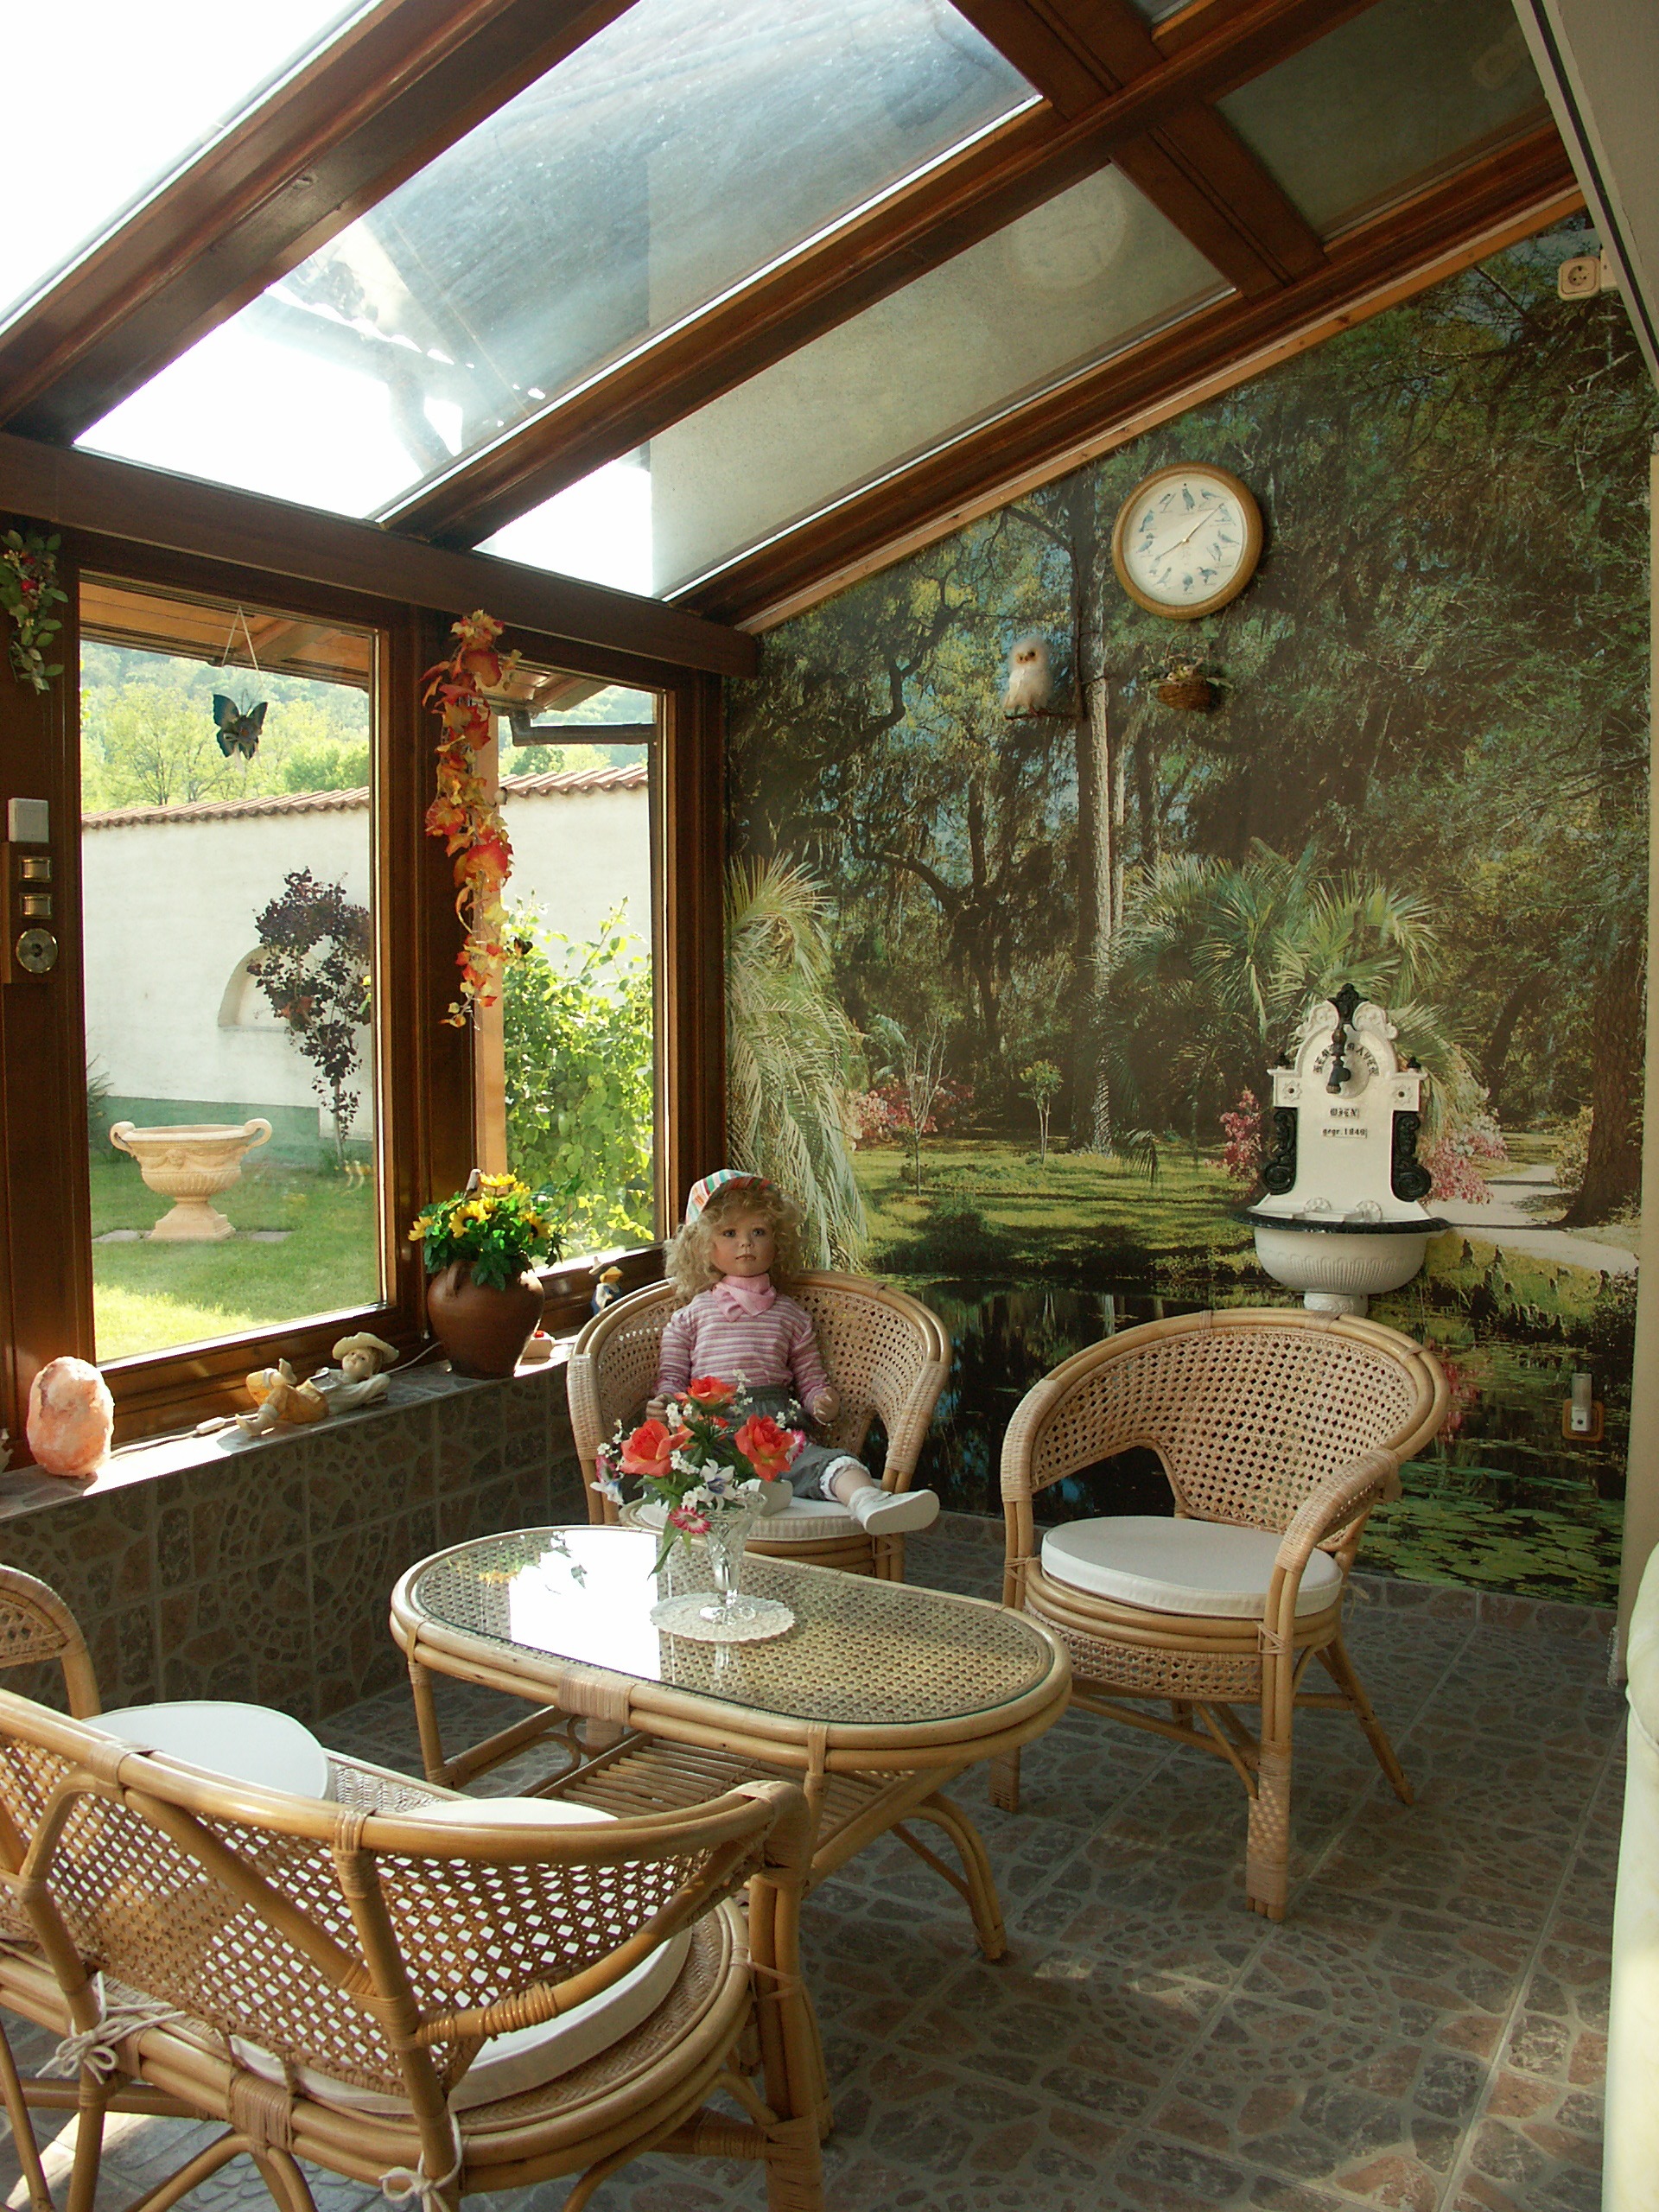
villa, window, home, porch, live, cottage, backyard, patio, property, living room, room, interior design, doll, courtyard, farmhouse, orangery, estate, idyll, recovery, real estate, dining room, stone floor, winter garden, outdoor structure